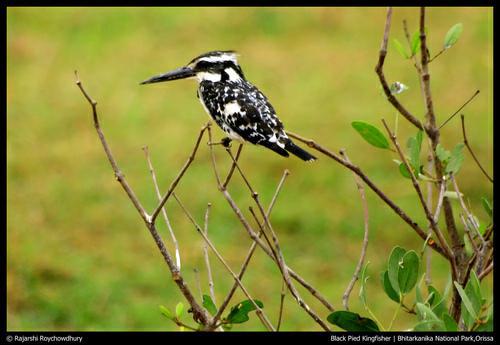
A photo of a pied kingfisher